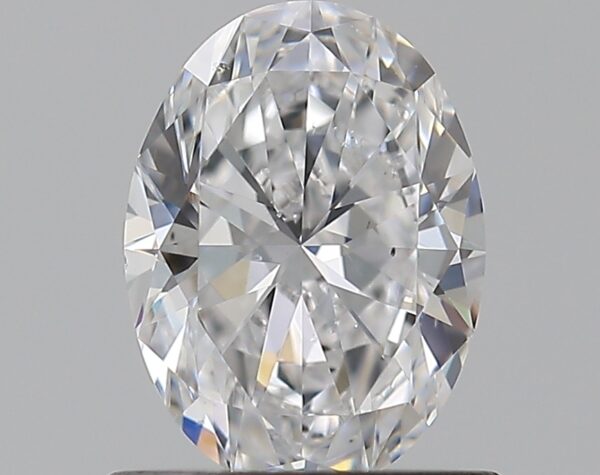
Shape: oval
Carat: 0.7
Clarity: VS2
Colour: D
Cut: EX
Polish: EX
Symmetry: VG
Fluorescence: F
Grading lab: GIA
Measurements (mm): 6.9 x 5.04 x 3.05